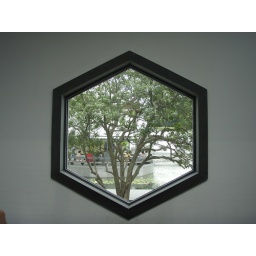
The museum had really interesting architecture, designed by IM Pei. Here the windows form a frame for the trees outside.